Sloane Stephens

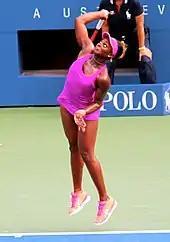
Stephens serving

Stephens won her eighth WTA Tour singles title at the Rouen Open in April, defeating Magda Linette in the final, having registered wins over second seed Caroline Garcia in the semifinals and fourth seed Yuan Yue in the last eight.